Stephen Hawking

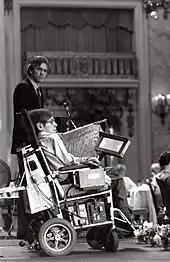
Hawking at an ALS convention in San Francisco in the 1980s

Cosmological inflationa theory proposing that following the Big Bang, the universe initially expanded incredibly rapidly before settling down to a slower expansionwas proposed by Alan Guth and also developed by Andrei Linde. Following a conference in Moscow in October 1981, Hawking and Gary Gibbons organised a three-week Nuffield Workshop in the summer of 1982 on "The Very Early Universe" at Cambridge University, a workshop that focused mainly on inflation theory. Hawking also began a new line of quantum-theory research into the origin of the universe. In 1981 at a Vatican conference, he presented work suggesting that there might be no boundaryor beginning or endingto the universe.